Phycoerythrin

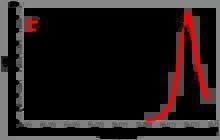
Excitation and emission profiles for R-Phycoerythrin from two different algae. Common laser excitation wavelengths are also noted.

As mentioned above, phycoerythrin can be found in a variety of algal species. As such, there can be variation in the efficiency of absorbance and emission of light required for facilitation of photosynthesis. This could be a result of the depth in the water column that a specific alga typically resides and a consequent need for greater or less efficiency of the accessory pigments.